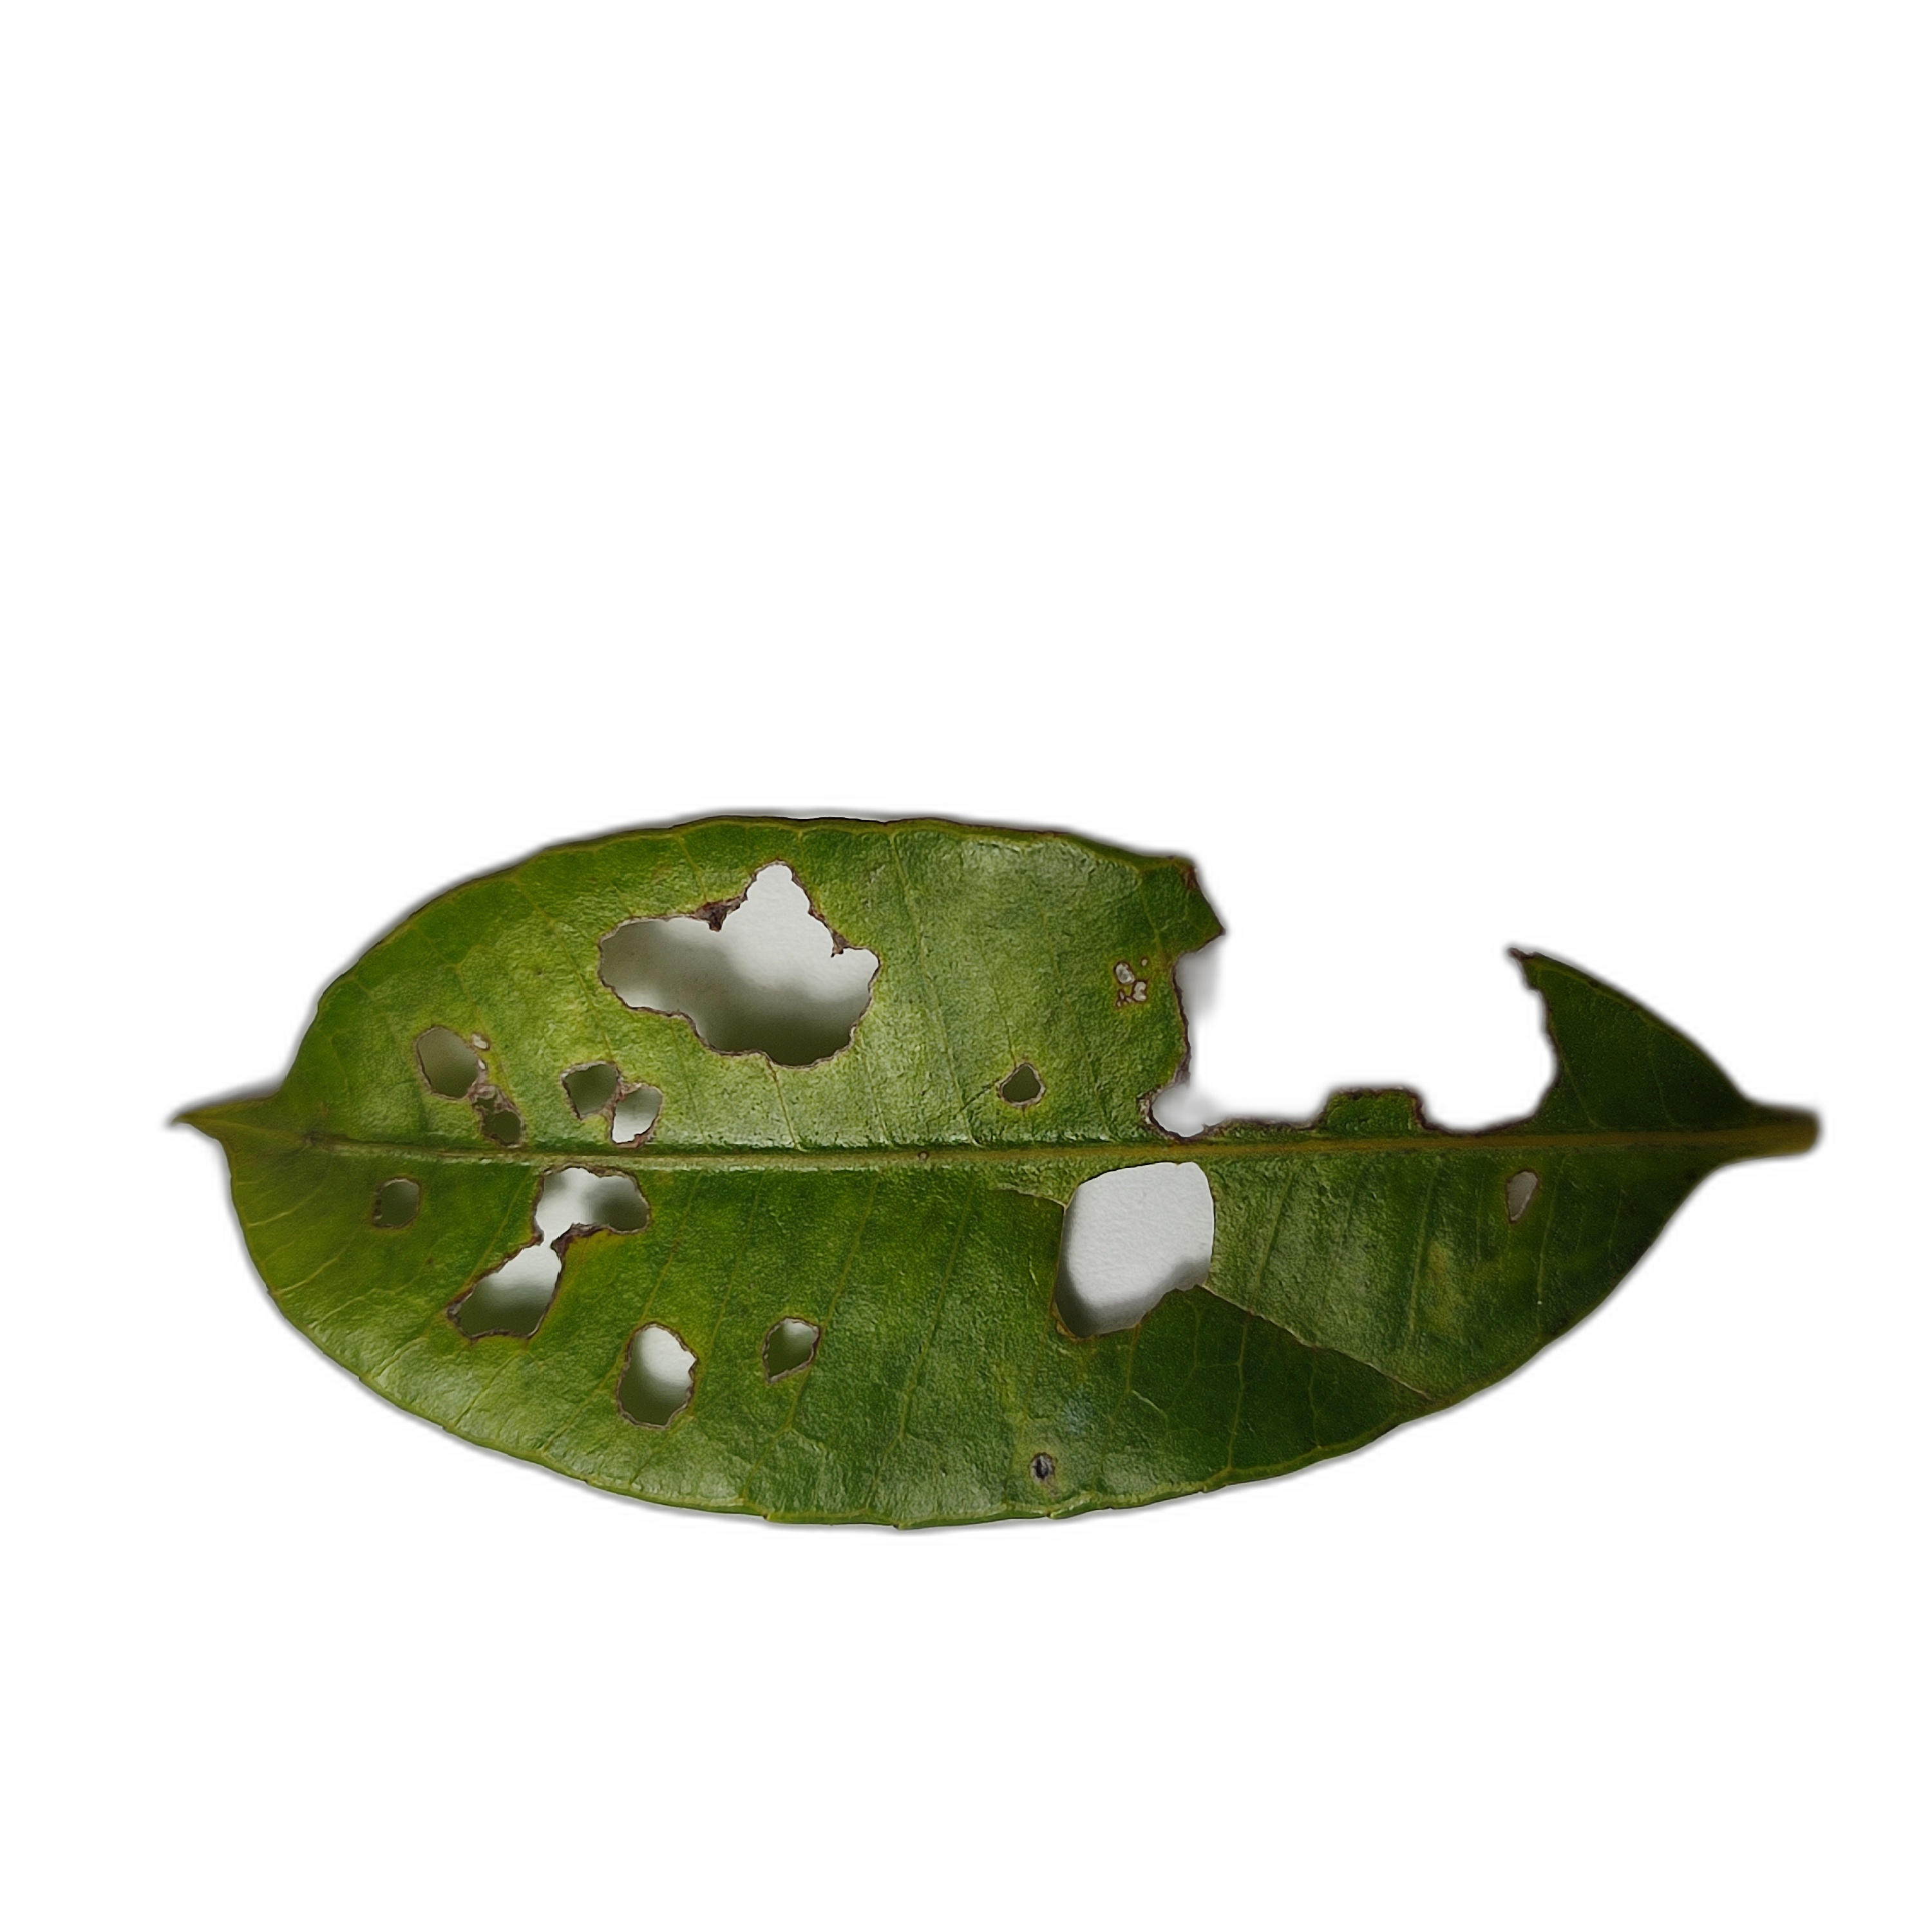
Label: not_healthy